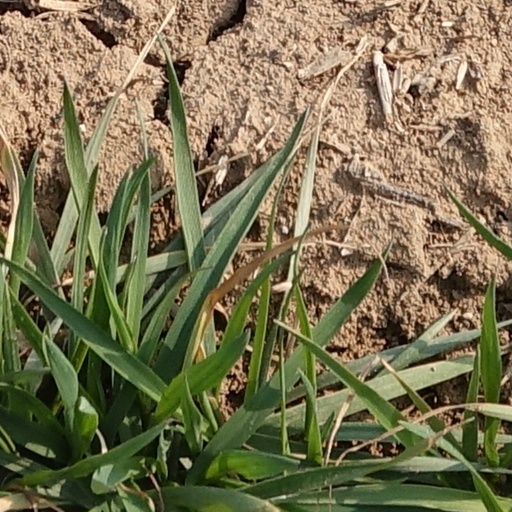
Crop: wheat